Akira Yamamoto

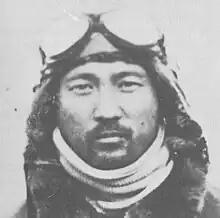

(1913 – 24 November 1944) was an officer and ace fighter pilot in the Imperial Japanese Navy (IJN) during the Second Sino-Japanese War and the Pacific theater of World War II. In aerial combat over China, the Pacific, and Japan, he was officially credited with destroying 13 enemy aircraft.